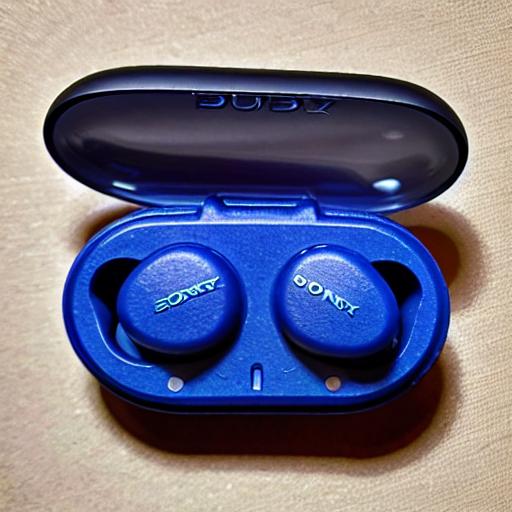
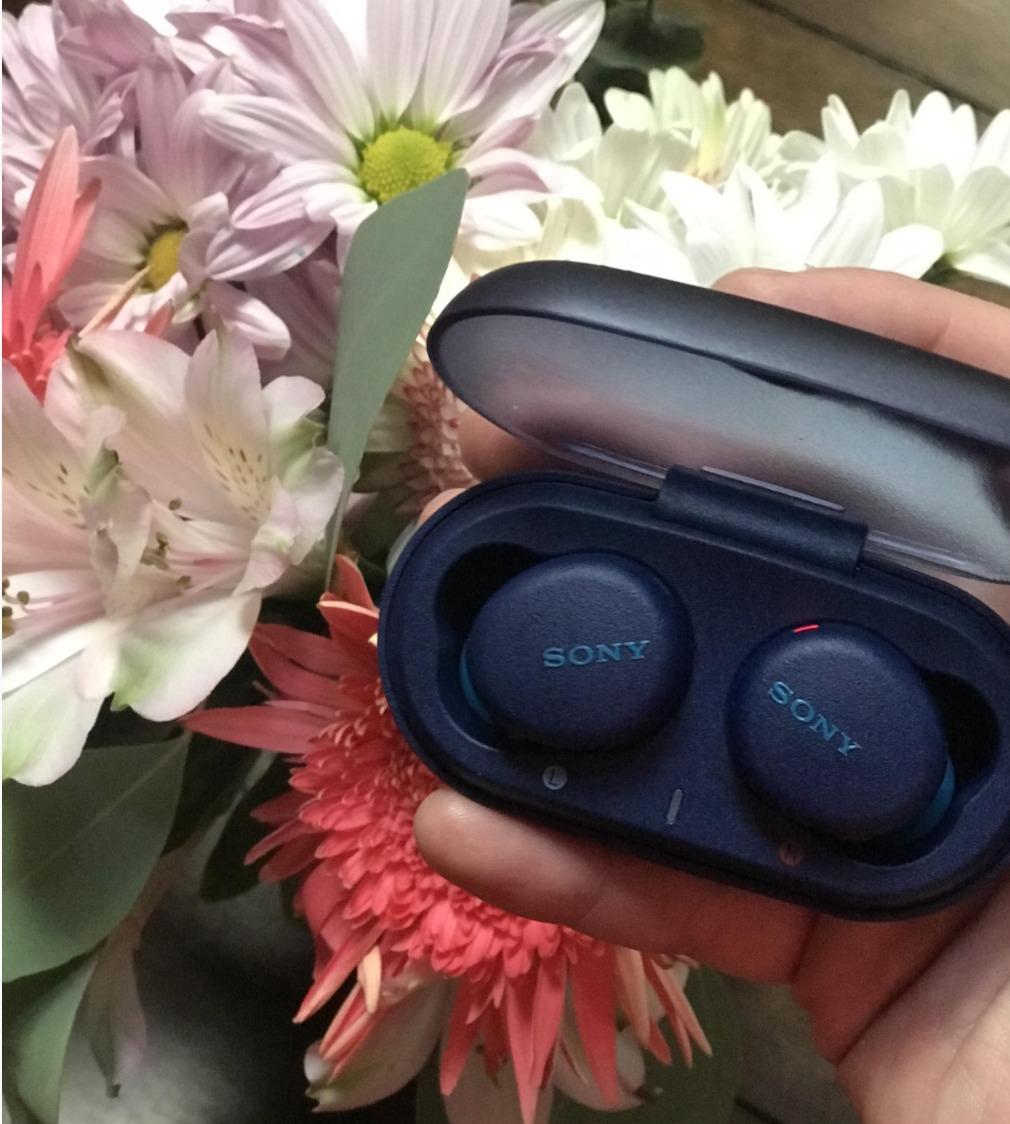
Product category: earbuds
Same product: no